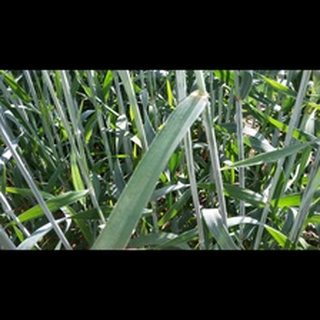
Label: healthy_wheat